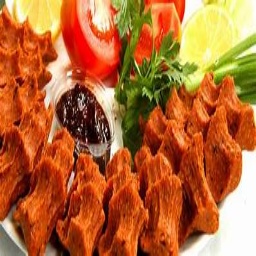
Label: cig_kofte